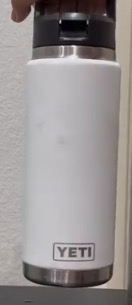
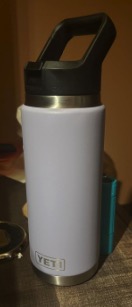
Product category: misc
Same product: yes